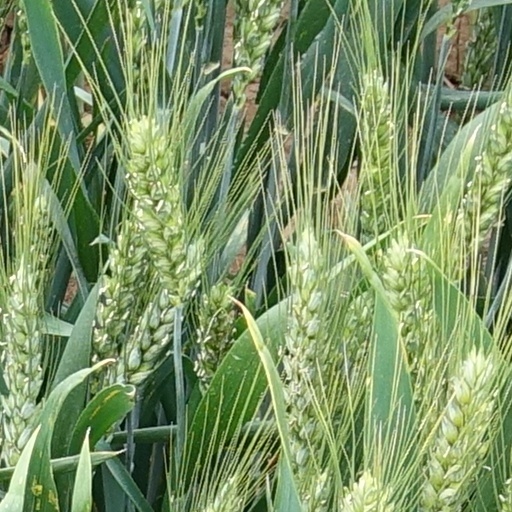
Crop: wheat